Sai Ying Pun

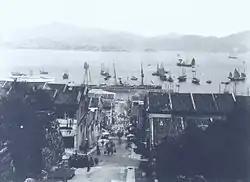
1890 Eastern Street

On January 26, 1841 (the 21st year of Emperor Daoguang's reign), the British army landed in Sai Ying Pun, which is now Possession Street (水坑口街), and Sai Ying Pun was not as prosperous as it is today. In May of that year, according to the population census published in the Hong Kong Gazette, there were approximately 7,450 people in Sai Ying Pun.